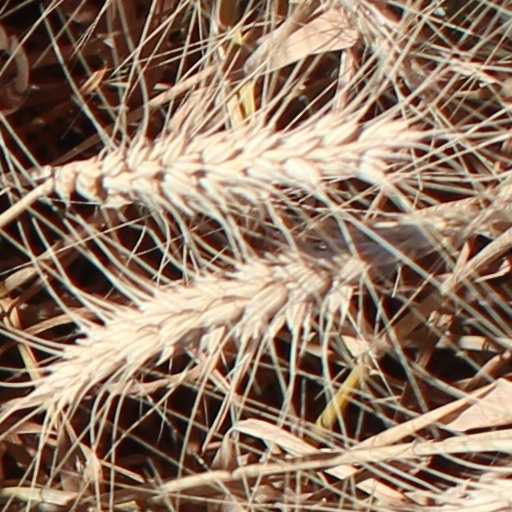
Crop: wheat